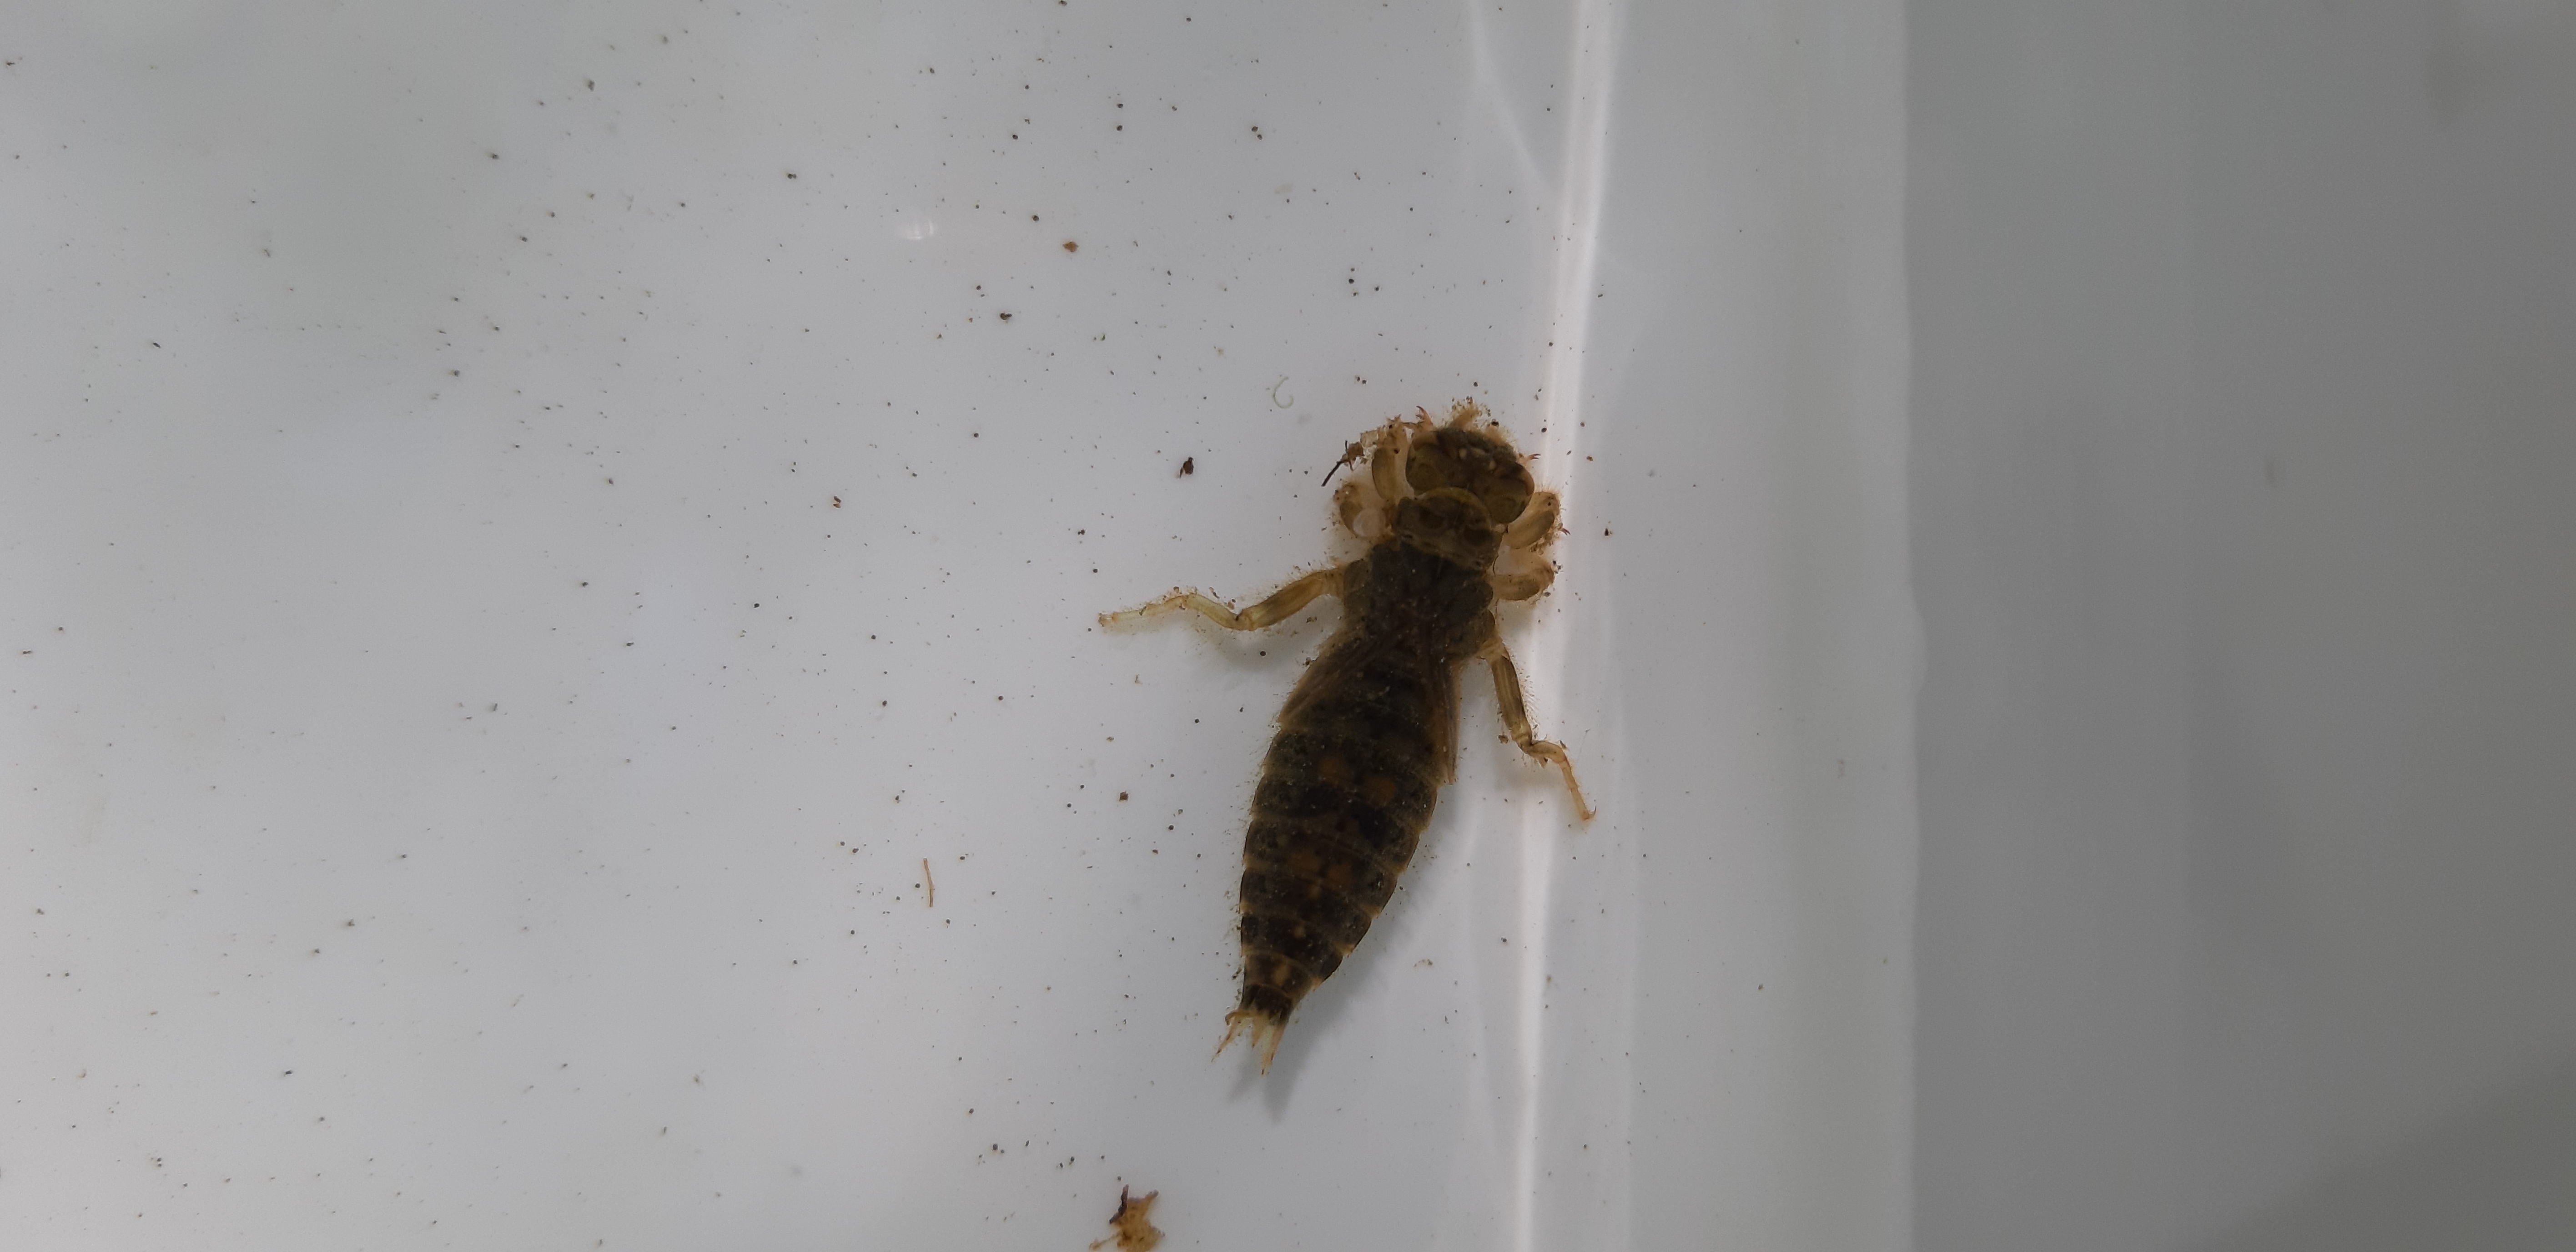
Macroinvertebrate group: dragonflies